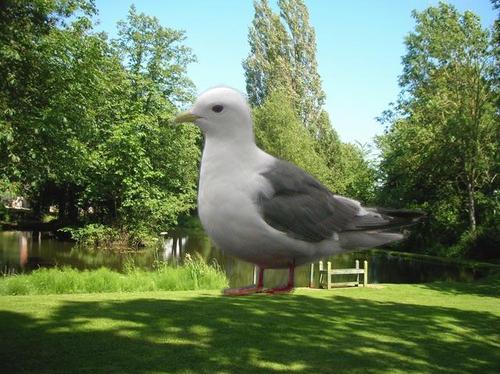
Bird species: Red_legged_Kittiwake
Bird type: waterbird
Background: water